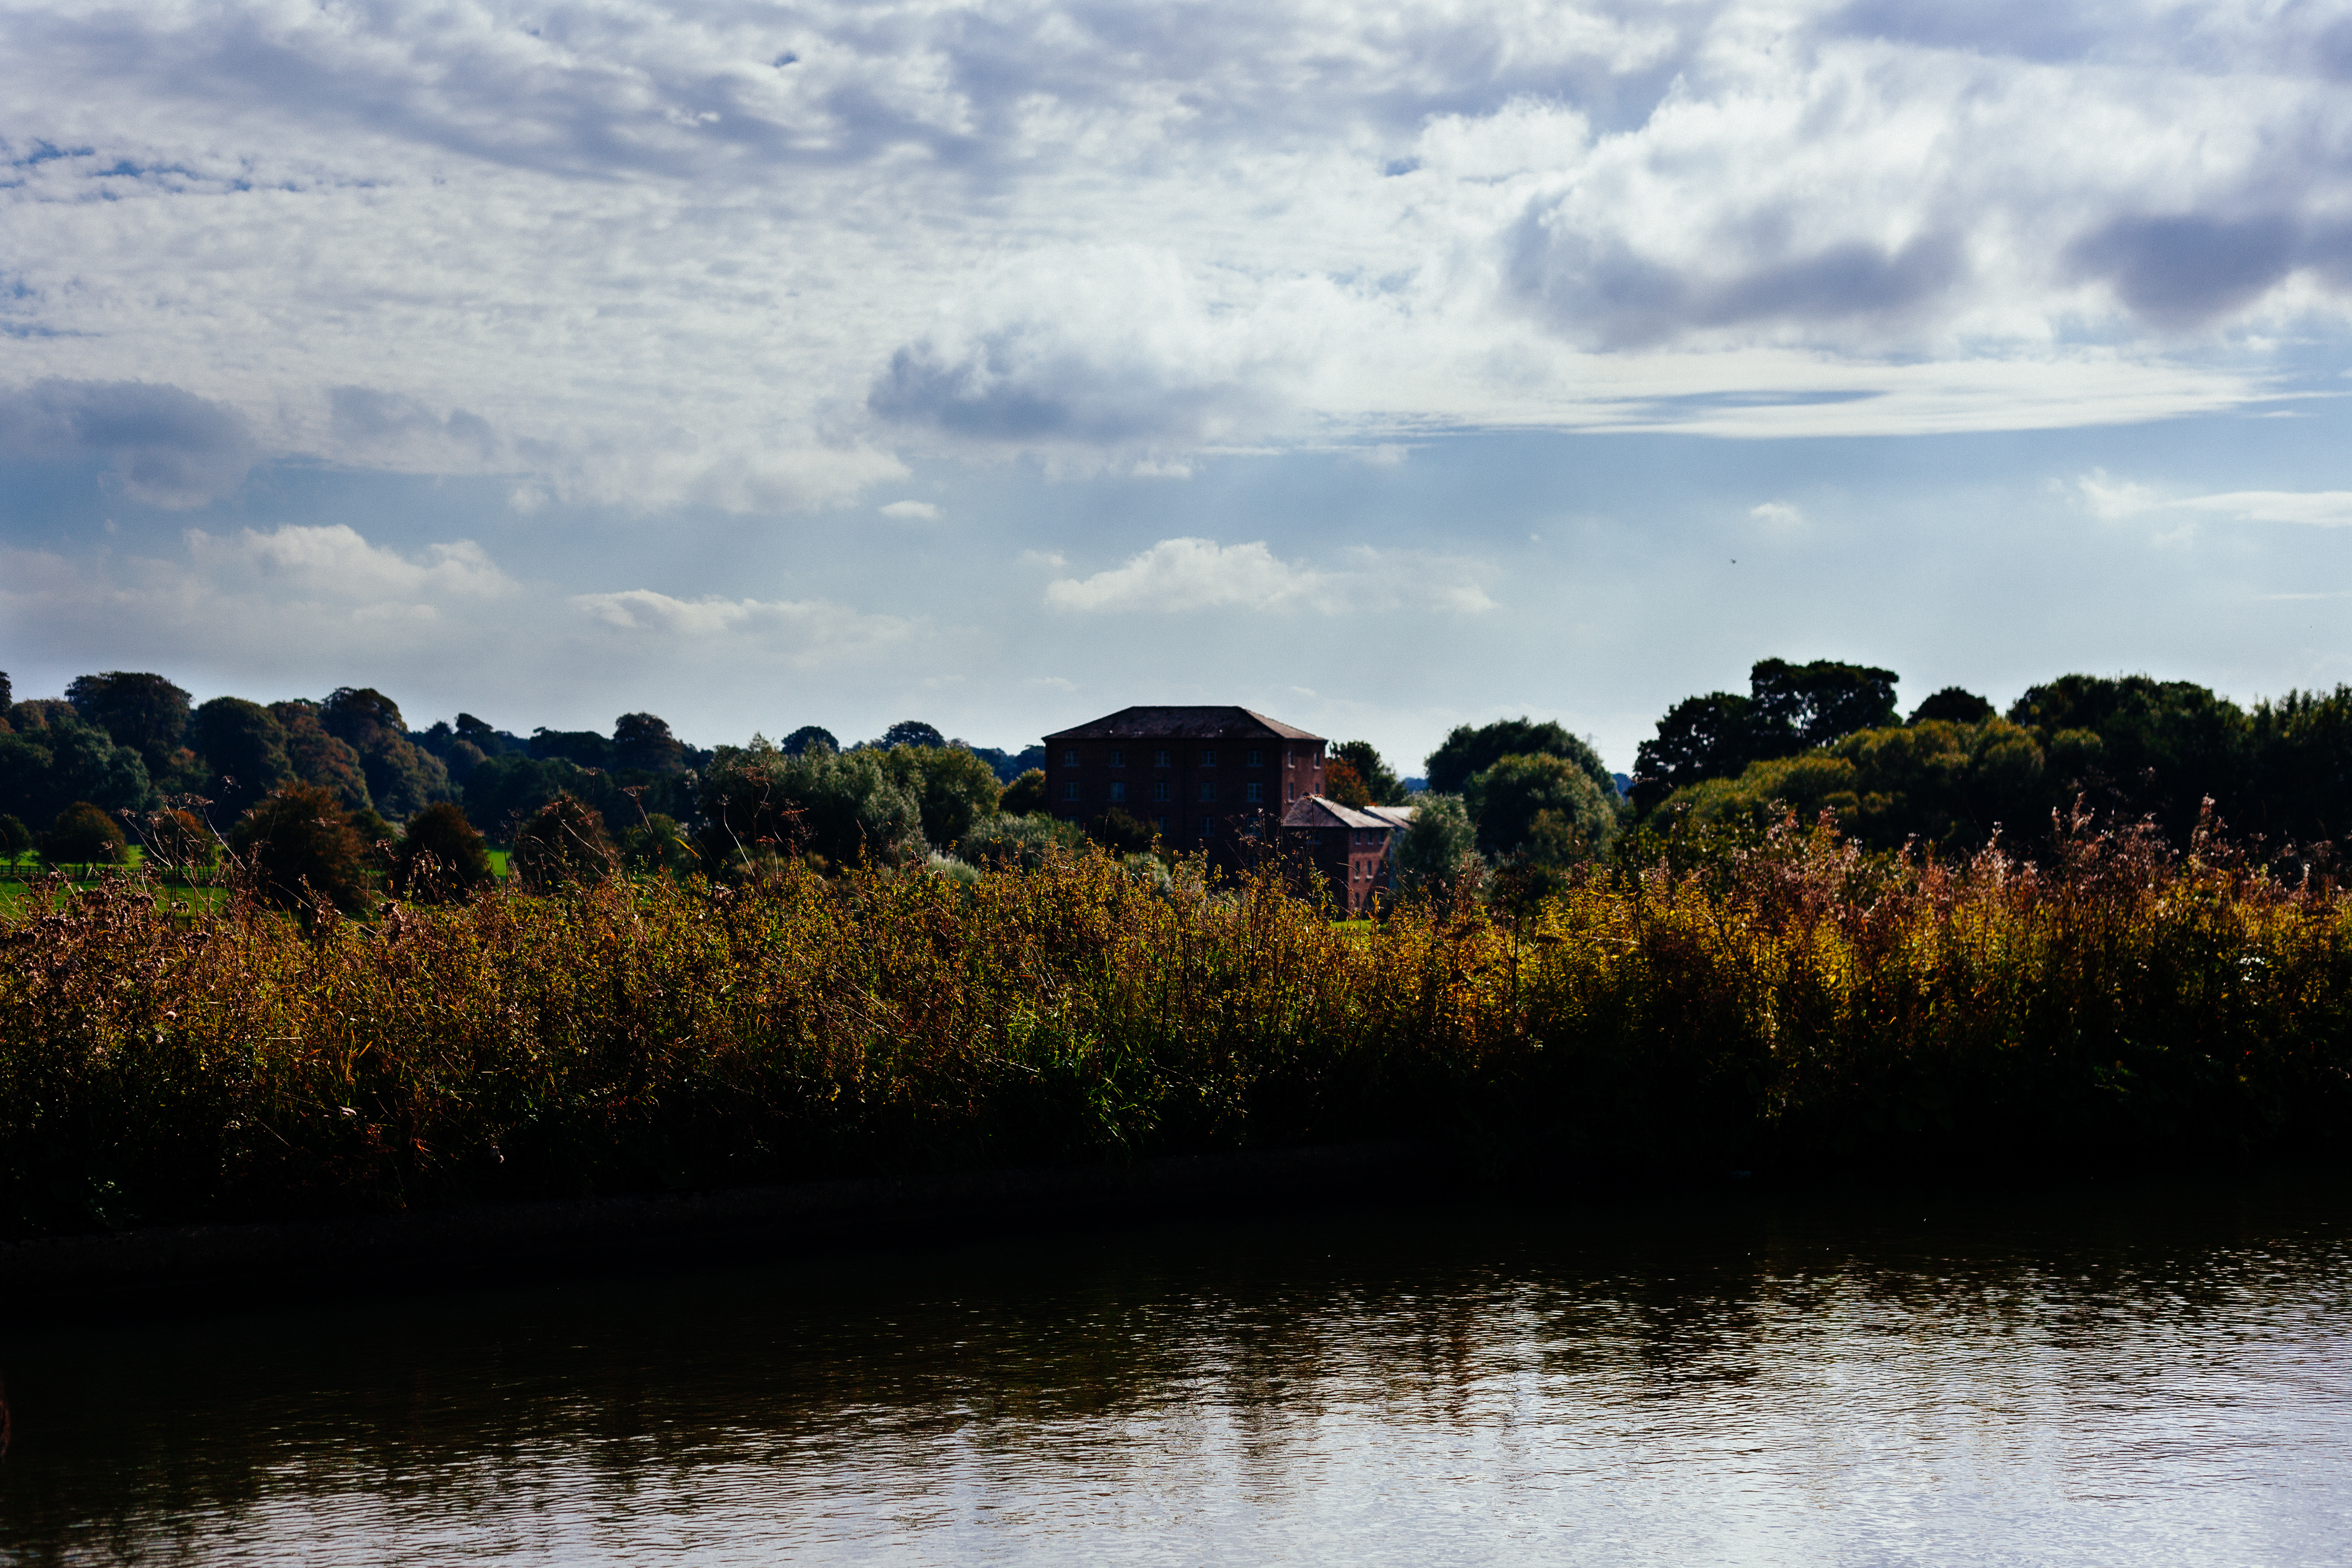
sky, natural landscape, water, nature, natural environment, cloud, vegetation, river, waterway, reflection, bank, tree, nature reserve, wilderness, lake, grass family, watercourse, marsh, horizon, wildlife, landscape, evening, wetland, loch, reservoir, rural area, bayou, plant, mountain, sunlight, forest, channel, canal, hill, pond, sea, bog, meteorological phenomenon, floodplain